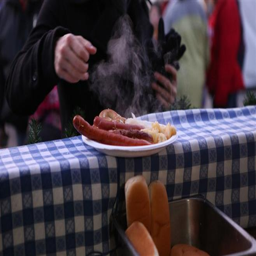
food is featured this weekend .